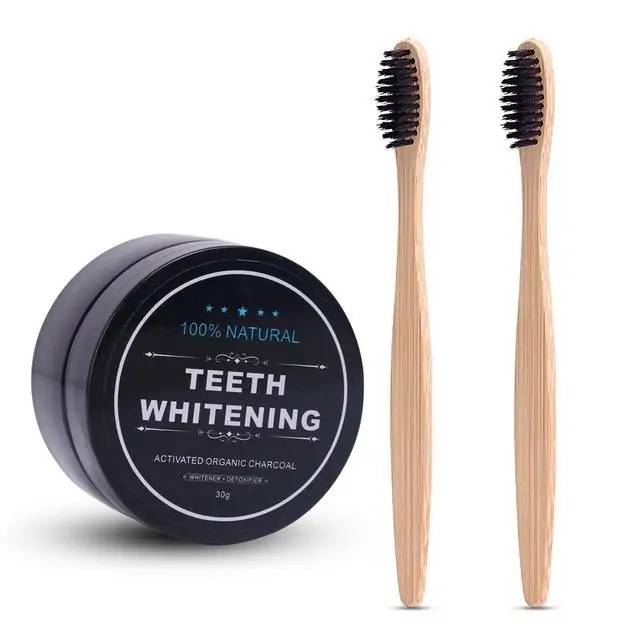
Activated Bamboo Charcoal Powder
Brand: All Things Consumable
Discover the Power of Pure Activated Carbon Powder! Experience the ultimate detoxifying and purifying solution with our 100% Pure Activated Carbon Powder . Crafted from the highest quality food-grade ingredients, it's your go-to choice for a wide range of wellness and beauty needs. Key Features: Pure and Potent: Our activated charcoal powder contains nothing but pure activated charcoal, ensuring maximum effectiveness without any additives or fillers. Exceptional Absorbency: Activated charcoal is renowned for its exceptional absorbent properties, making it a powerful detoxifying agent that helps eliminate toxins and impurities from your body. Versatile Uses: From internal detoxification to skincare and oral care, our activated charcoal powder offers a multitude of uses to enhance your overall well-being. Benefits: Internal Detox: Safely and effectively absorb harmful substances in your digestive system, promoting gastrointestinal health and detoxification. Skincare Savior: Harness the anti-inflammatory properties of activated charcoal to soothe skin irritations, treat bug bites, and purify pores for clearer, healthier-looking skin. Whitening Wonder: Brighten your smile naturally by using activated charcoal as a tooth whitener, gently lifting stains and discoloration for a radiant smile. Specification: Ingredients: Pure Activated Charcoal Powder Packaging: Toothbrush not included Unlock Your True Potential with Activated Charcoal! Whether you're looking to detoxify your body from within or rejuvenate your skin's appearance, our 100% Pure Activated Carbon Powder is your ultimate wellness companion. Embrace the natural power of activated charcoal and elevate your self-care routine today!
Category: Health & Beauty > Personal Care > Oral Care > Teeth Whiteners > Charcoal Powder